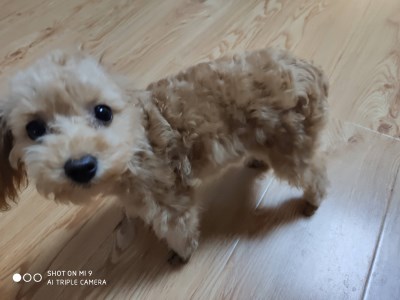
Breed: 7449-n000128-teddy